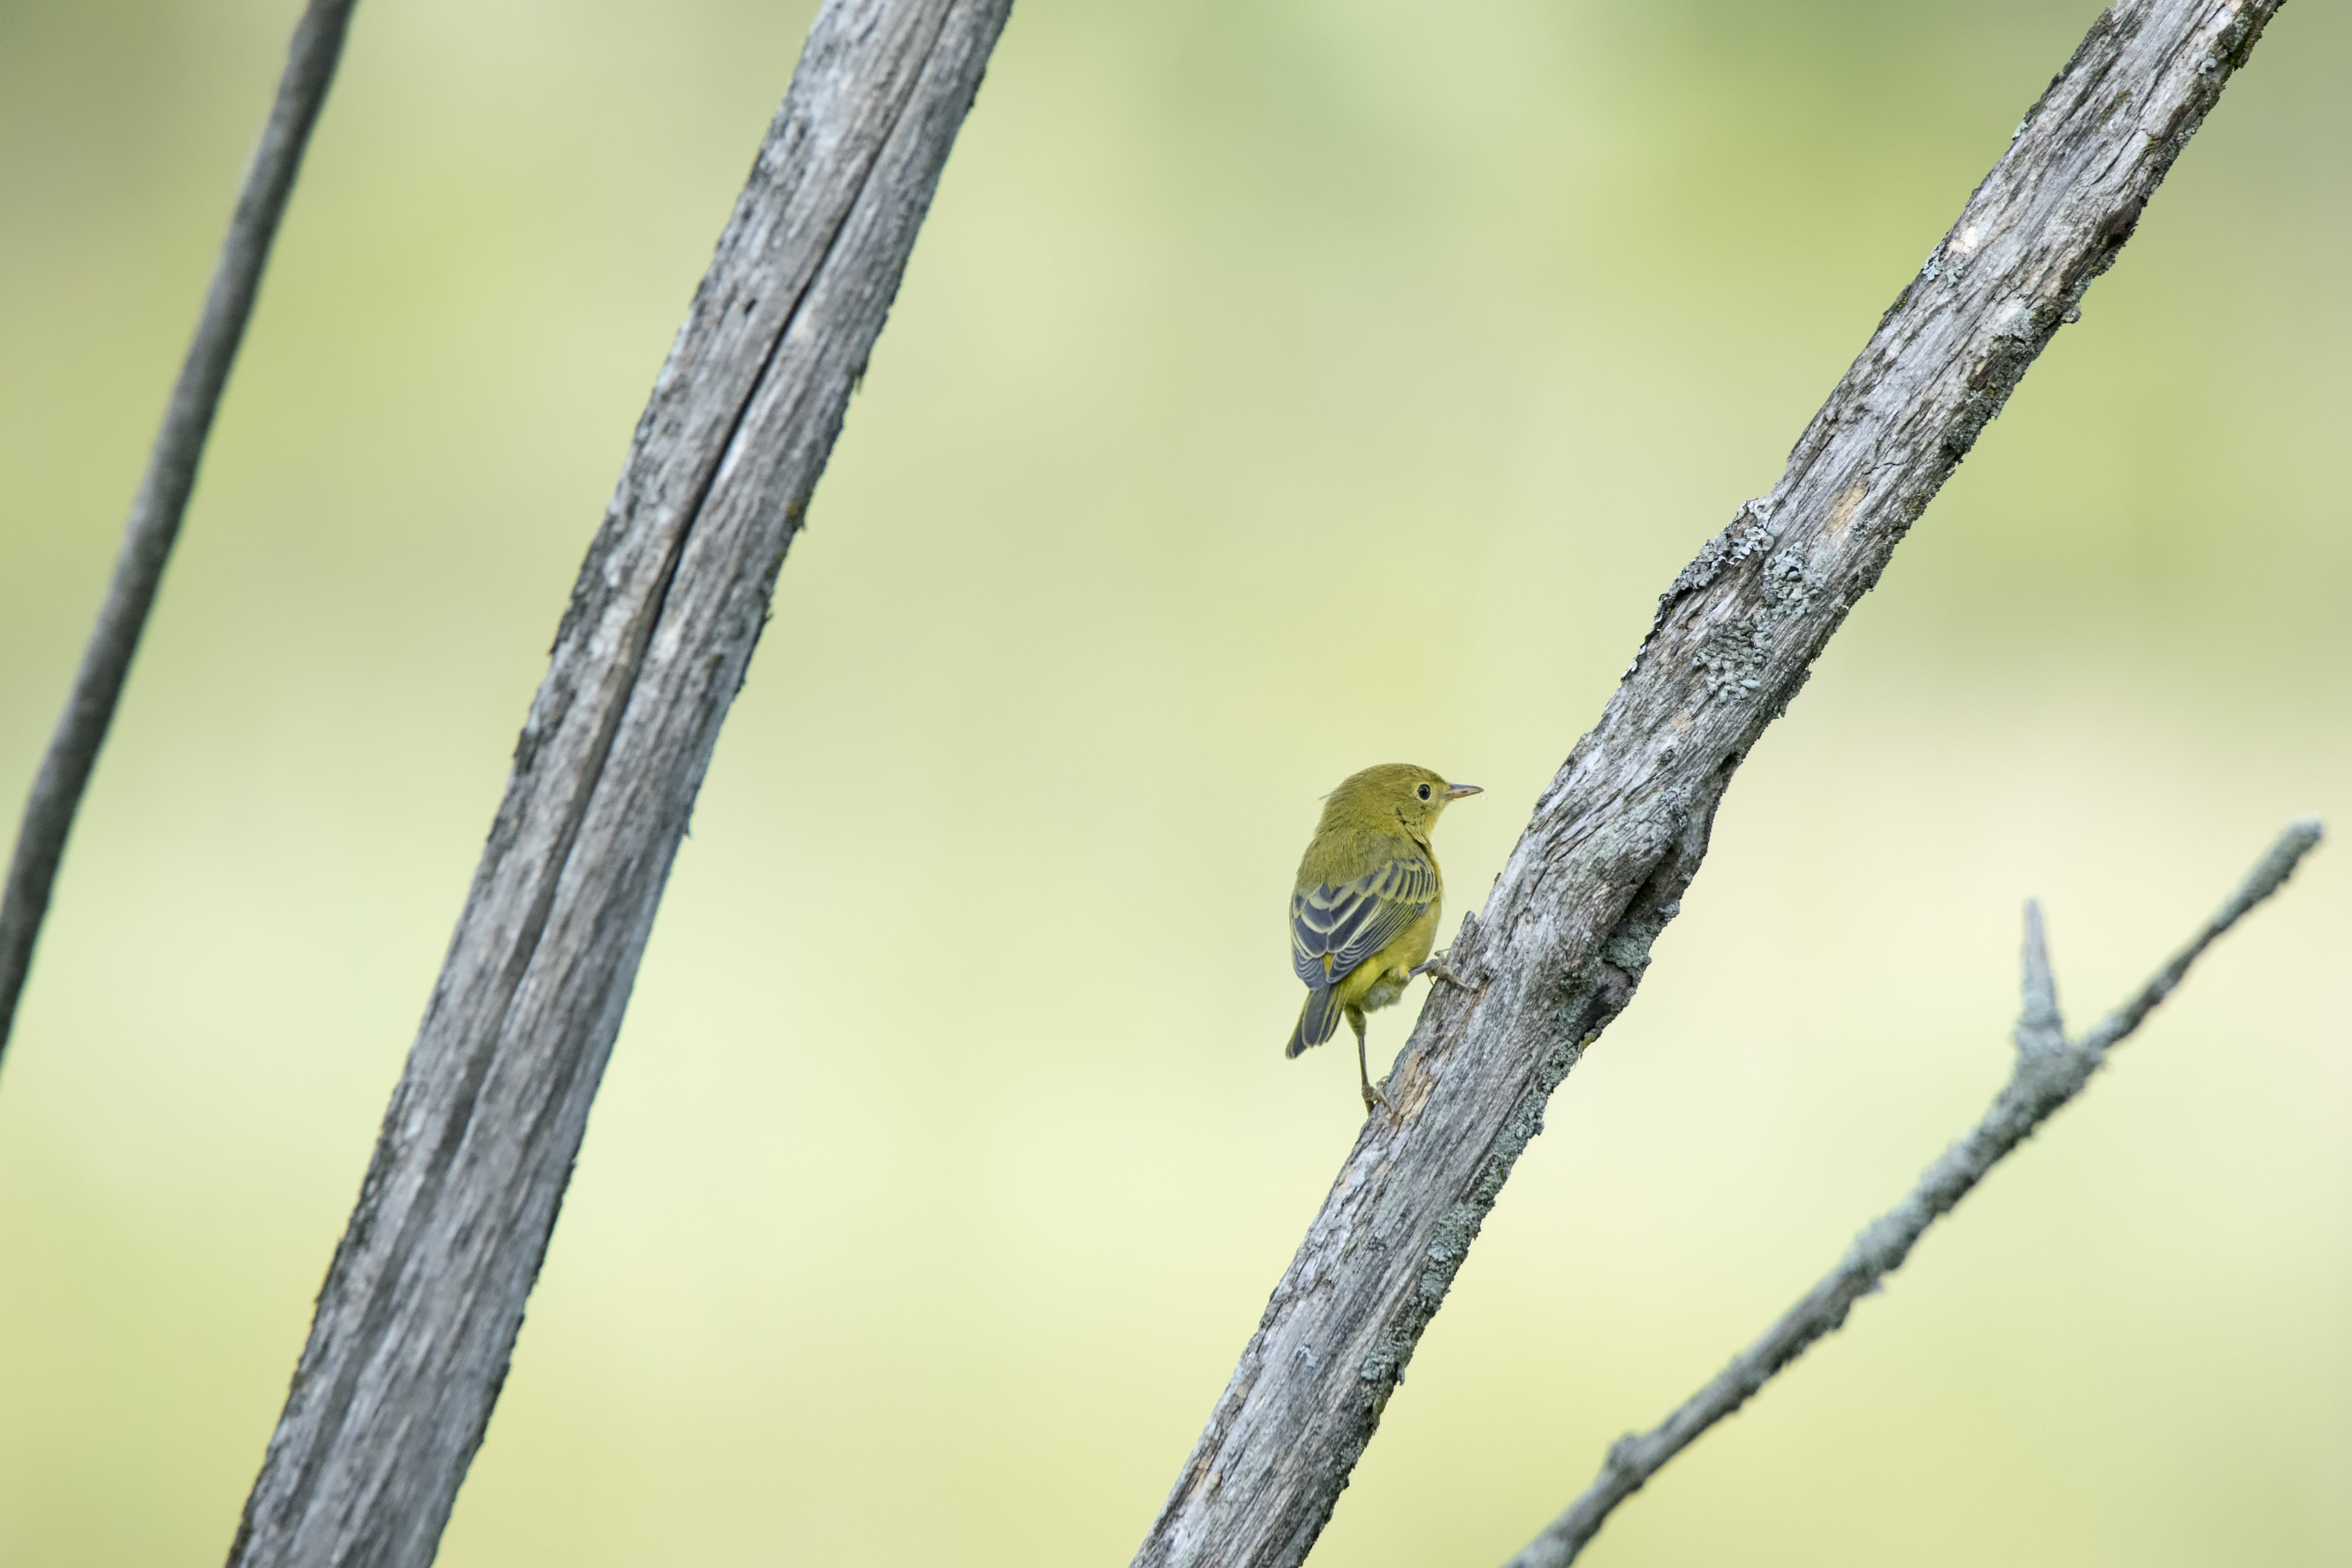
nature, branch, bird, wing, wildlife, beak, fauna, close up, canada, vertebrate, quebec, parakeet, unknown, sherbrooke, oiseau, inconnu, macro photography, perching bird